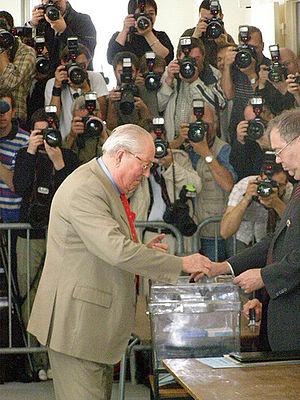
Les alliances électorales du Front national ont majoritairement été constituées d'accords de désistements réciproques entre candidats de droite et du Front national ou de soutien de celui-ci à des investitures de candidats de droite. Ces accords ont pu également aboutir à des participations à des exécutifs régionaux en échange d'un soutien des élus FN lors de l'élection du président de région.